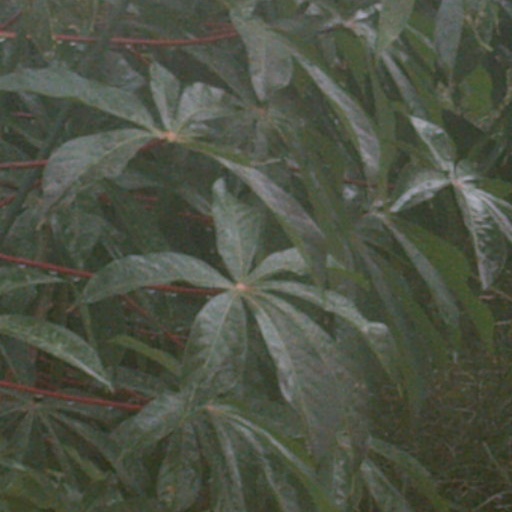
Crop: cassava